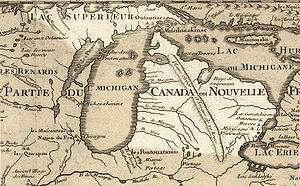
Le lac Vieux Désert est un lac partagé entre le Comté de Gogebic situé dans l'État du Michigan et le Comté de Vilas situé dans l'État du Wisconsin.
Claude Aveneau est un missionnaire jésuite de la Nouvelle-France.
Le lac Macatawa est une étendue d'eau située dans l'État du Michigan aux États-Unis le long de la ville de Holland.
La rivière Macatawa est un cours d'eau américain situé dans l'État du Michigan, le long de la ville de Holland. La rivière Macatawa se jette dans le lac Macatawa qui communique au lac Michigan par un chenal.
Détroit est la principale ville de l'État du Michigan aux États-Unis, largement plus connue que sa capitale Lansing, et siège du comté de Wayne. Située dans le Midwest américain, au sein de la Frost Belt et de la Rust Belt, et au cœur de la région des Grands Lacs, la ville est fondée en 1701 par un Français : Antoine de Lamothe-Cadillac. Son nom provient d'ailleurs du mot français « détroit », en référence au passage aquatique naturel entre les lacs Sainte-Claire et Érié : la rivière Détroit, sur la rive Nord de laquelle la ville est située, dont le cours marque une partie de la frontière entre le Canada et les États-Unis. Étape importante du système de navigation qui, par la voie maritime du Saint-Laurent, permet d'atteindre l'Atlantique depuis l'intérieur du continent, cette ville portuaire est donc aussi une ville frontière.
Le Michigan /miʃiɡɑ̃/ ou /miʃiɡan̪/ est un État du Midwest des États-Unis, presque entièrement entouré par les Grands Lacs qui forment une frontière avec la province canadienne de l'Ontario. Il est bordé au nord par le lac Supérieur, à l'ouest par le lac Michigan et le Wisconsin, à l'est par le lac Huron et le lac Érié et au sud par l'Indiana et l'Ohio. La capitale du Michigan est Lansing et sa ville la plus peuplée Détroit.
Pierre François-Xavier de Charlevoix, né à Saint-Quentin le 30 octobre 1682 et mort le 1ᵉʳ février 1761 à La Flèche, est un historien jésuite, professeur et voyageur français du XVIIIᵉ siècle.
Fort Michilimakinac était un poste de traite en Nouvelle-France dans le Pays-d'en-Haut. Trois sites en tout reçurent l’appellation Fort Michilimakinac, deux sous le régime français, un autre sous le régime britannique. Aujourd’hui, les deux derniers sites ont été convertis en musées ouverts au public.
Le lac Sainte-Claire est un lac qui sépare l'État américain du Michigan de la province canadienne de l'Ontario. Il fait partie du système des cinq Grand Lacs de l'Amérique du Nord. Le lac, ainsi que la rivière Sainte-Claire et la rivière Détroit, sert de lien entre le lac Huron au nord et le lac Érié au sud.
Le lac Érié est l'un des cinq Grands Lacs d'Amérique du Nord. Il est bordé à l'est par les États américains de l'Ohio, de Pennsylvanie, de New York au sud, du Michigan à l'ouest et de la province canadienne de l'Ontario au nord.
Henri Nouvel, né en 1621 ou 1624 à Pézenas dans l’Hérault et mort entre octobre 1701 et octobre 1702 à la mission Saint-François-Xavier de la baie des Puants aux États-Unis, est un prêtre jésuite ayant passé quarante ans de sa vie comme missionnaire auprès des communautés amérindiennes de la Nouvelle-France.
Jean Enjalran est né le 10 octobre 1639 à Rodez dans le département de l'Aveyron en France. Il est décédé en 18 février 1718 à Rodez. Ce jésuite a d'abord effectué ses études religieuses à Toulouse à partir de 1656. À la fin de son noviciat, il commence à enseigner dans le sud de la France puis étudie la théologie avant d'être ordonné prêtre.
La Fox est une rivière du Wisconsin aux États-Unis. Elle se jette dans la baie de Green Bay, une baie situé sur la rive occidentale du Lac Michigan à proximité de la ville de Green Bay. Les géographes divisent la Fox en deux sections distinctes, la Haute Fox qui coule du centre du Wisconsin et se jette dans le Lac Winnebago, et la Basse Fox qui coule depuis le Lac Winnebago vers Green Bay. Ensemble ces deux sections représentent un cours de 322 km.
Les Potéouatamis sont un peuple amérindien de la région du haut Mississippi. Ils parlent le potawatomi qui fait partie de la famille des langues algonquiennes. En langue potéouatami, ils se nomment eux-mêmes Bodéwadmi, un nom qui signifie « ceux qui gardent le feu » et qui fut attribué à leurs cousins Anishinaabe ; bien que ces derniers se nommassent eux-mêmes Neshnabé, qui est apparenté au mot anishinaabe.
Les Mesquakies ou Meshkwahkihaki, également appelés Renards ou Fox, sont une tribu amérindienne d'expression algonquienne qui est aujourd'hui alliée à la tribu Sac et forment la Nation Sac et Fox.
Jacques Testard de Montigny, né en 1663 à Montréal et mort le 9 juillet 1737 dans la même ville, est un officier des Troupes de la Marine qui participa à plusieurs batailles victorieuses contre les Anglais. Il fut commandant du Fort Michilimackinac.
Les Mascoutins ou Mascouten ou la Nation du Feu étaient une tribu amérindienne de langue algonquine et les historiens pensent qu'elle demeurait des deux côtés du Mississippi le long de l'actuelle frontière entre le Wisconsin et l'Illinois. Les Mascouten sont mentionnés pour la première fois par des missionnaires français au sud du Michigan. En 1712, ils s'unirent avec les Kickapous et les Fox, après avoir été presque exterminés par les Français et les Potéouatamis. Ceux qui ont survécu ont émigré vers l'ouest et sont mentionnés pour la dernière fois en 1779 alors qu'ils vivaient sur la rivière Wabash dans l'Indiana avec les Piankashaw et les Kickapous.
"La rivière Grande ou Grand est le cours d'eau le plus long de l'État du Michigan. Il fut dénommé ""La Grande Rivière"" par les explorateurs et colons français et Canadiens-français à l'époque de la Nouvelle-France.
L'Histoire du Michigan a été favorisée par sa position centrale au milieu des Grands Lacs américains, ce qui en a fait un nœud de communications et lui a permis de devenir un des premiers territoires de l'Ouest à devenir un État de l'Union.
La Mission Sainte-Marie est un poste missionnaire catholique établi sur le territoire de ce qui est aujourd'hui la ville de Sault Ste. Marie au Michigan par le missionnaire jésuite Jacques Marquette en 1668.
La baie de Green Bay, en anglais Bay of Green Bay, est une baie située sur la rive occidentale du lac Michigan, dans les États du Wisconsin et du Michigan aux États-Unis. Elle fait partie du bassin des Grands Lacs d'Amérique du Nord.
Le Pays-d'en-Haut, qui correspond en gros au bassin des Grands Lacs, était une vaste région de la Nouvelle-France qui tombait sous l'administration directe du gouverneur-général.